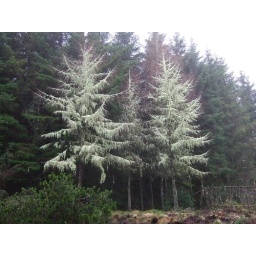
The trees along one side of the road were covered in beard lichen